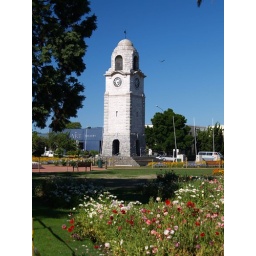
Memorial clock tower for NZ casualties in various wars, Blenheim